Cessna Citation V

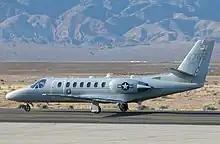
USMC UC-35D at Mojave, California

The UC-35A is the United States Army designation and UC-35C is the United States Marine Corps designation for the Citation Ultra, which replaced older versions of the C-12 Huron. The Marine Corps used the aircraft for high-priority personnel and cargo deliveries. Both of its UC-35C aircraft were retired in May 2021 and placed in storage.